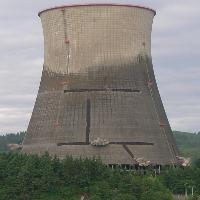
Weather: cloudy or overcast